Fiat 619

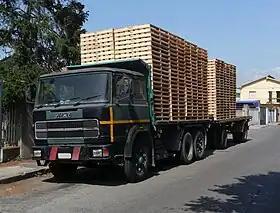
Fiat 619N1 second generation

The Fiat 619 is a multi-purpose truck, tractor for Semi-trailer trucks, manufactured from 1964 to 1980 and part of the Fiat V.I. family of heavy vehicles. The truck was intended to replace the Fiat 682 in production since 1952, but the manufacturing of the latter continued until 1984, also thanks to the demands of the African market.